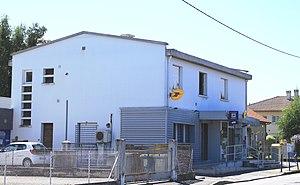
Poste d'Aureilhan (Hautes-Pyrénées)
Aureilhan est une commune française située dans le département des Hautes-Pyrénées, en région Occitanie.